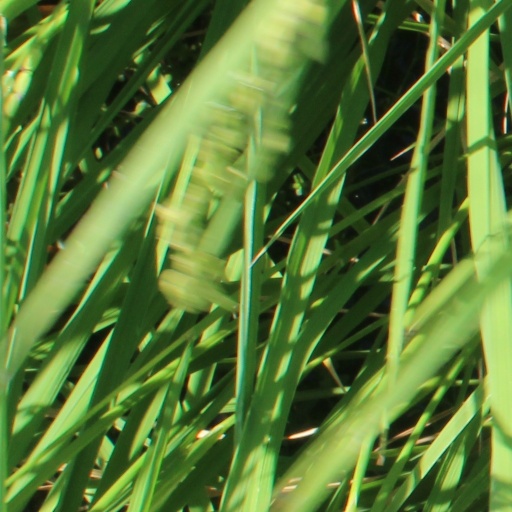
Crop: rice